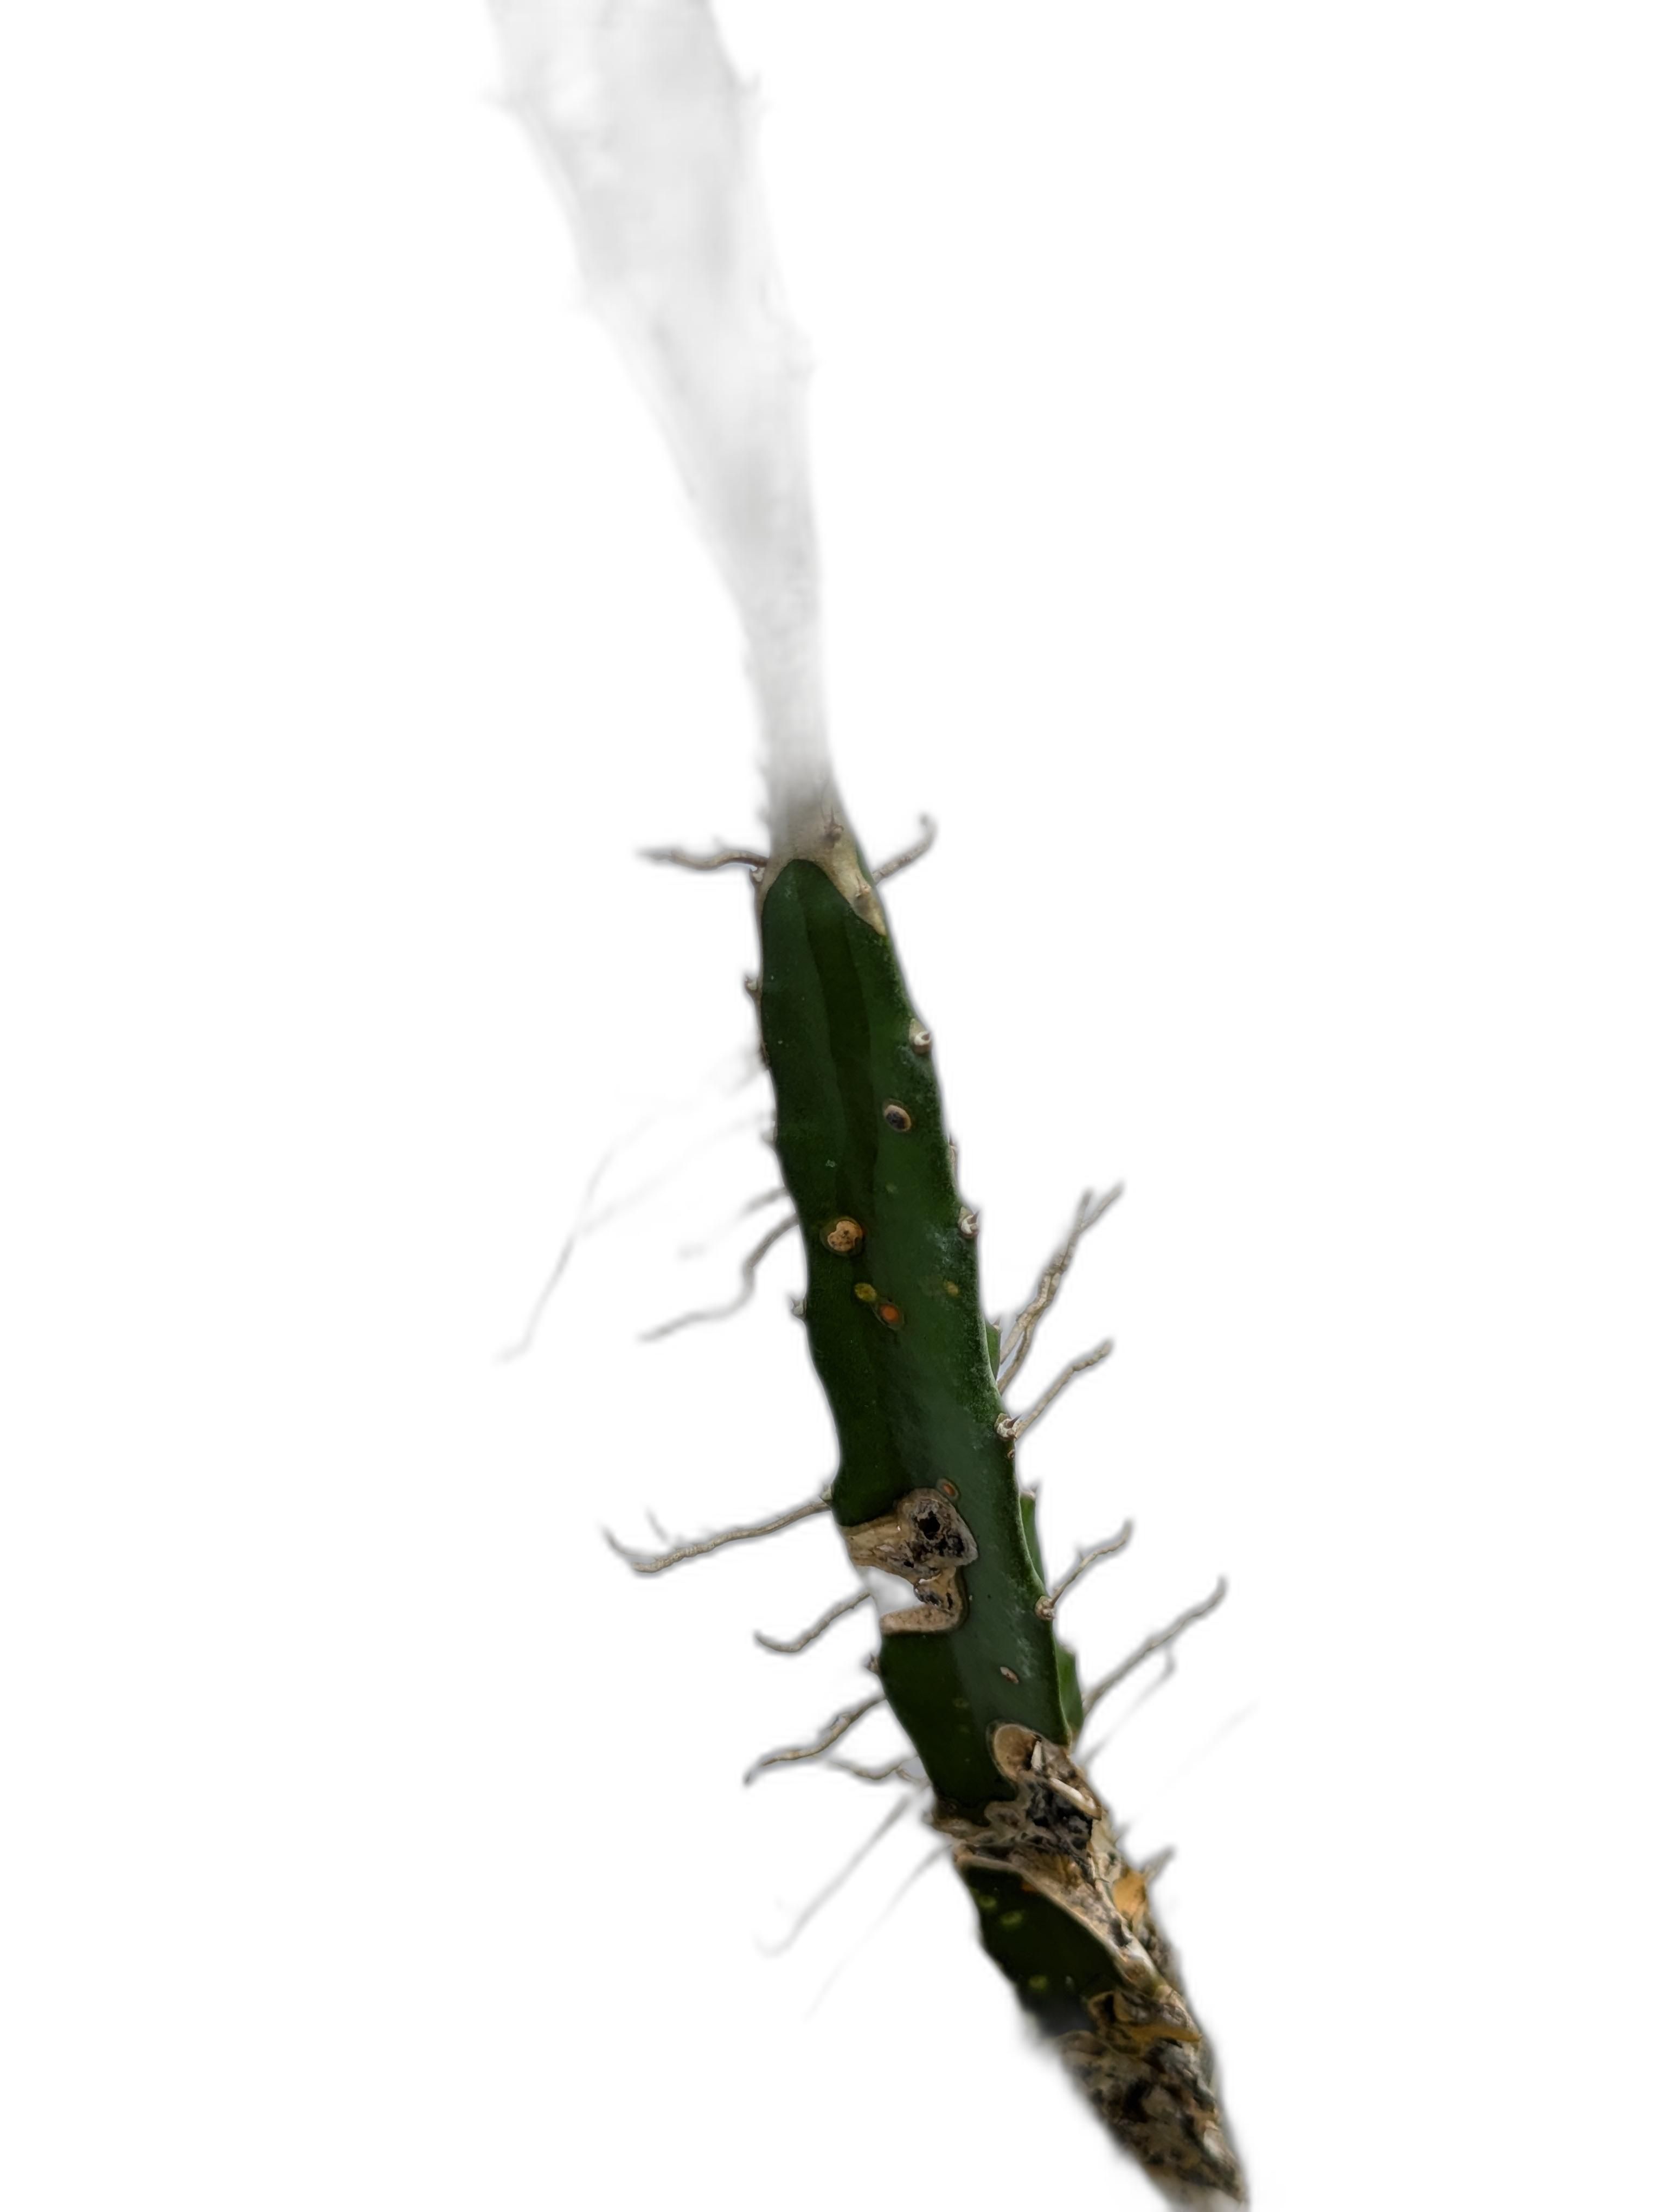
Label: Bad leaf